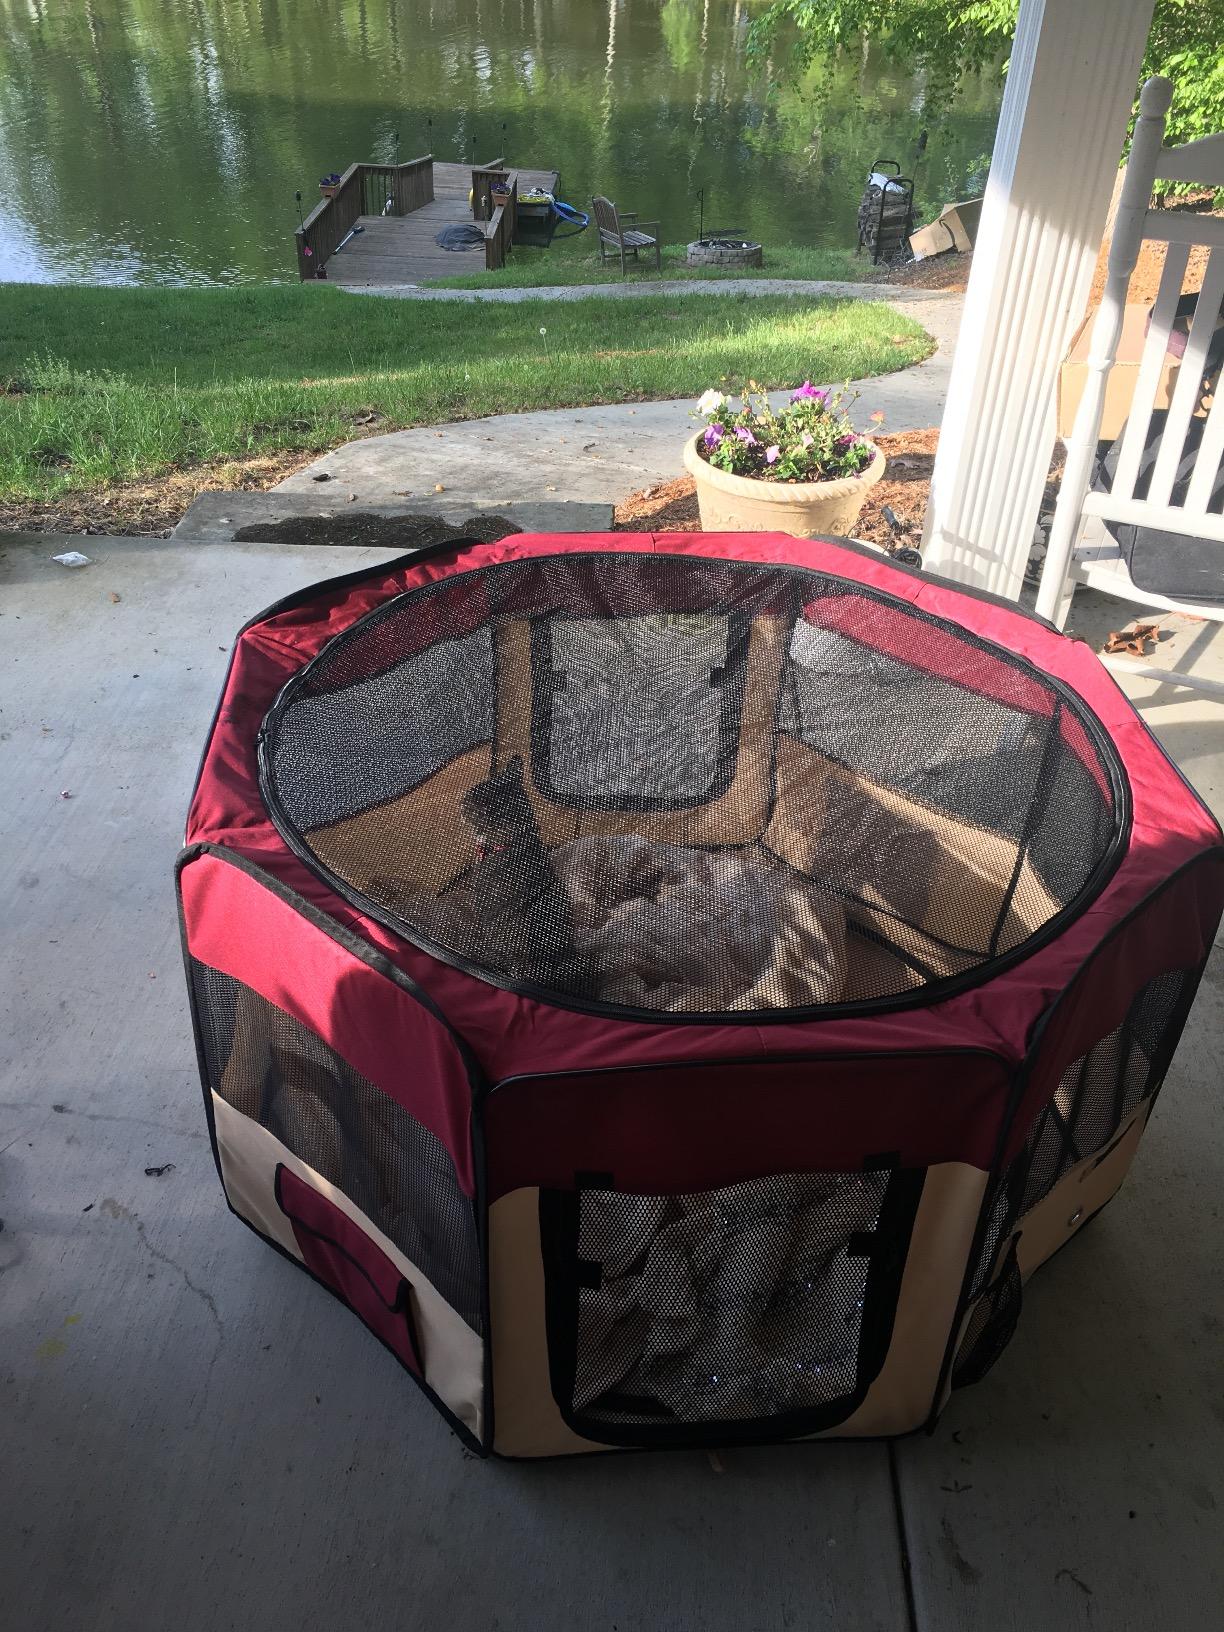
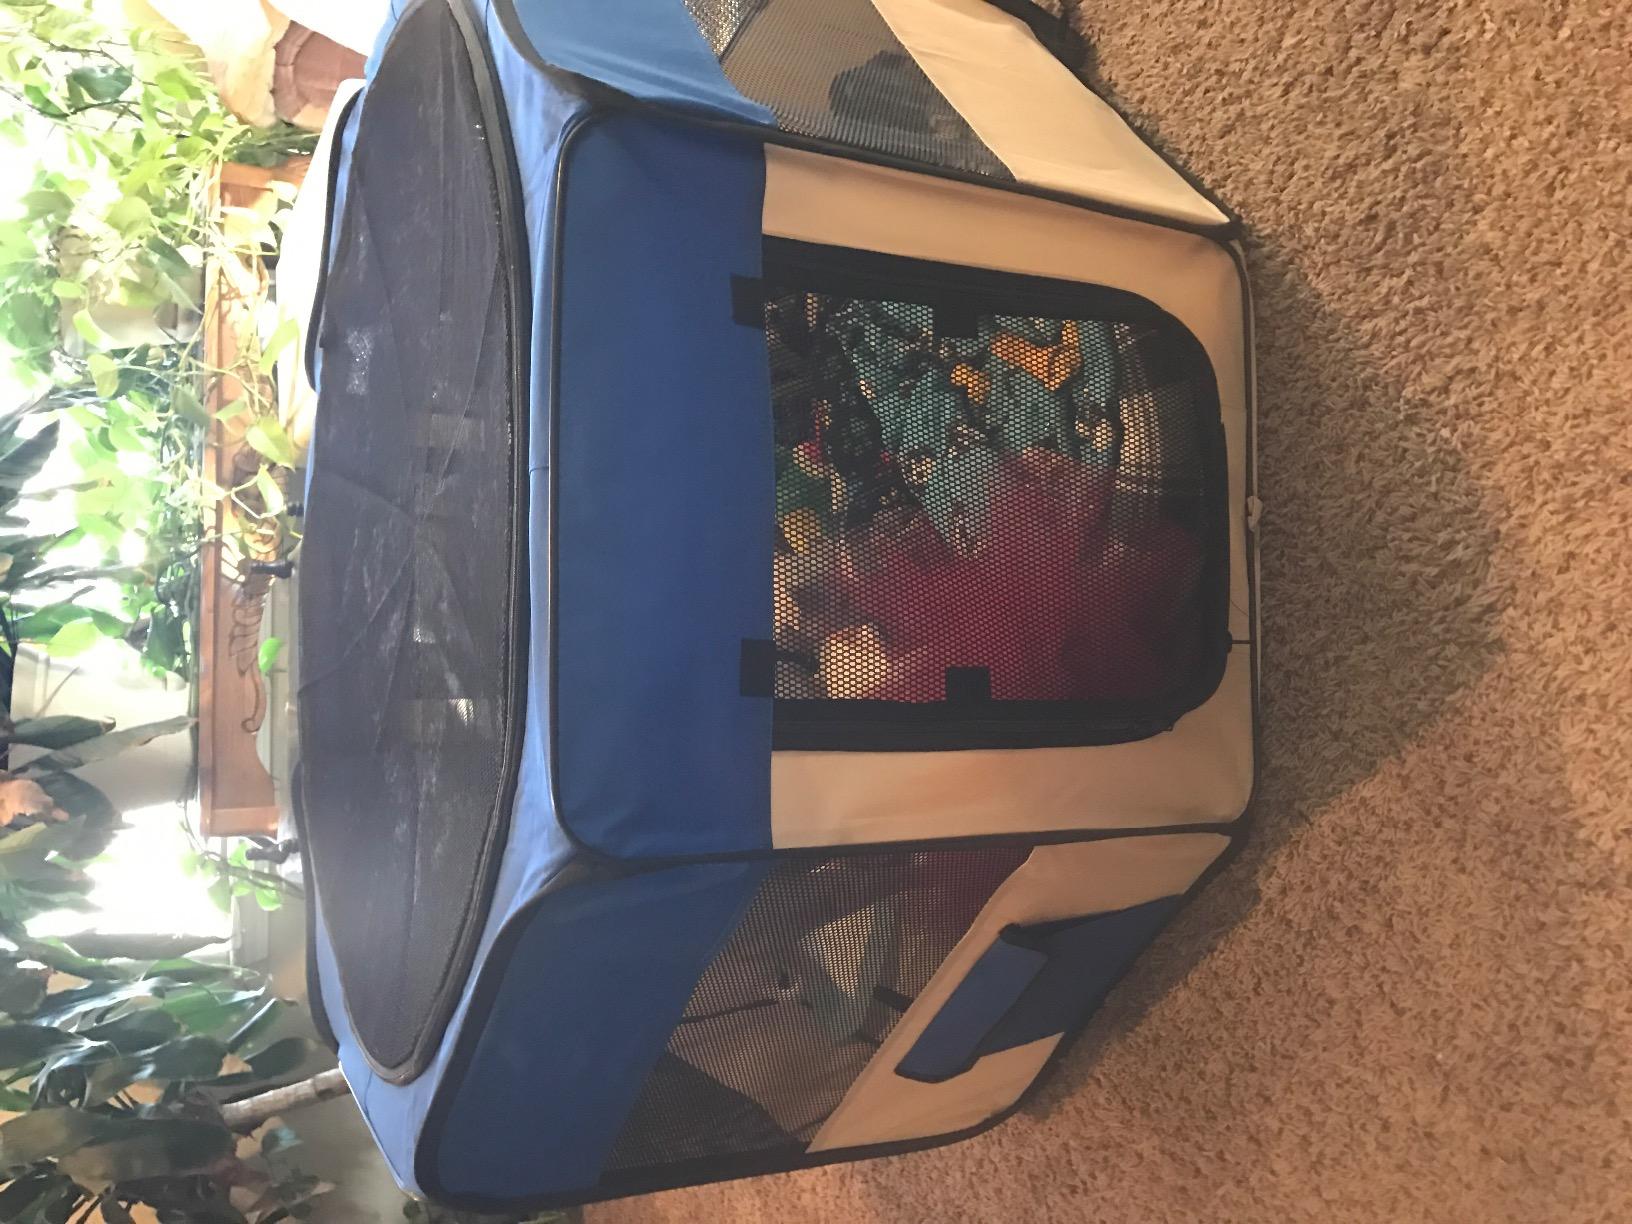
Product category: items_kennel
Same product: no